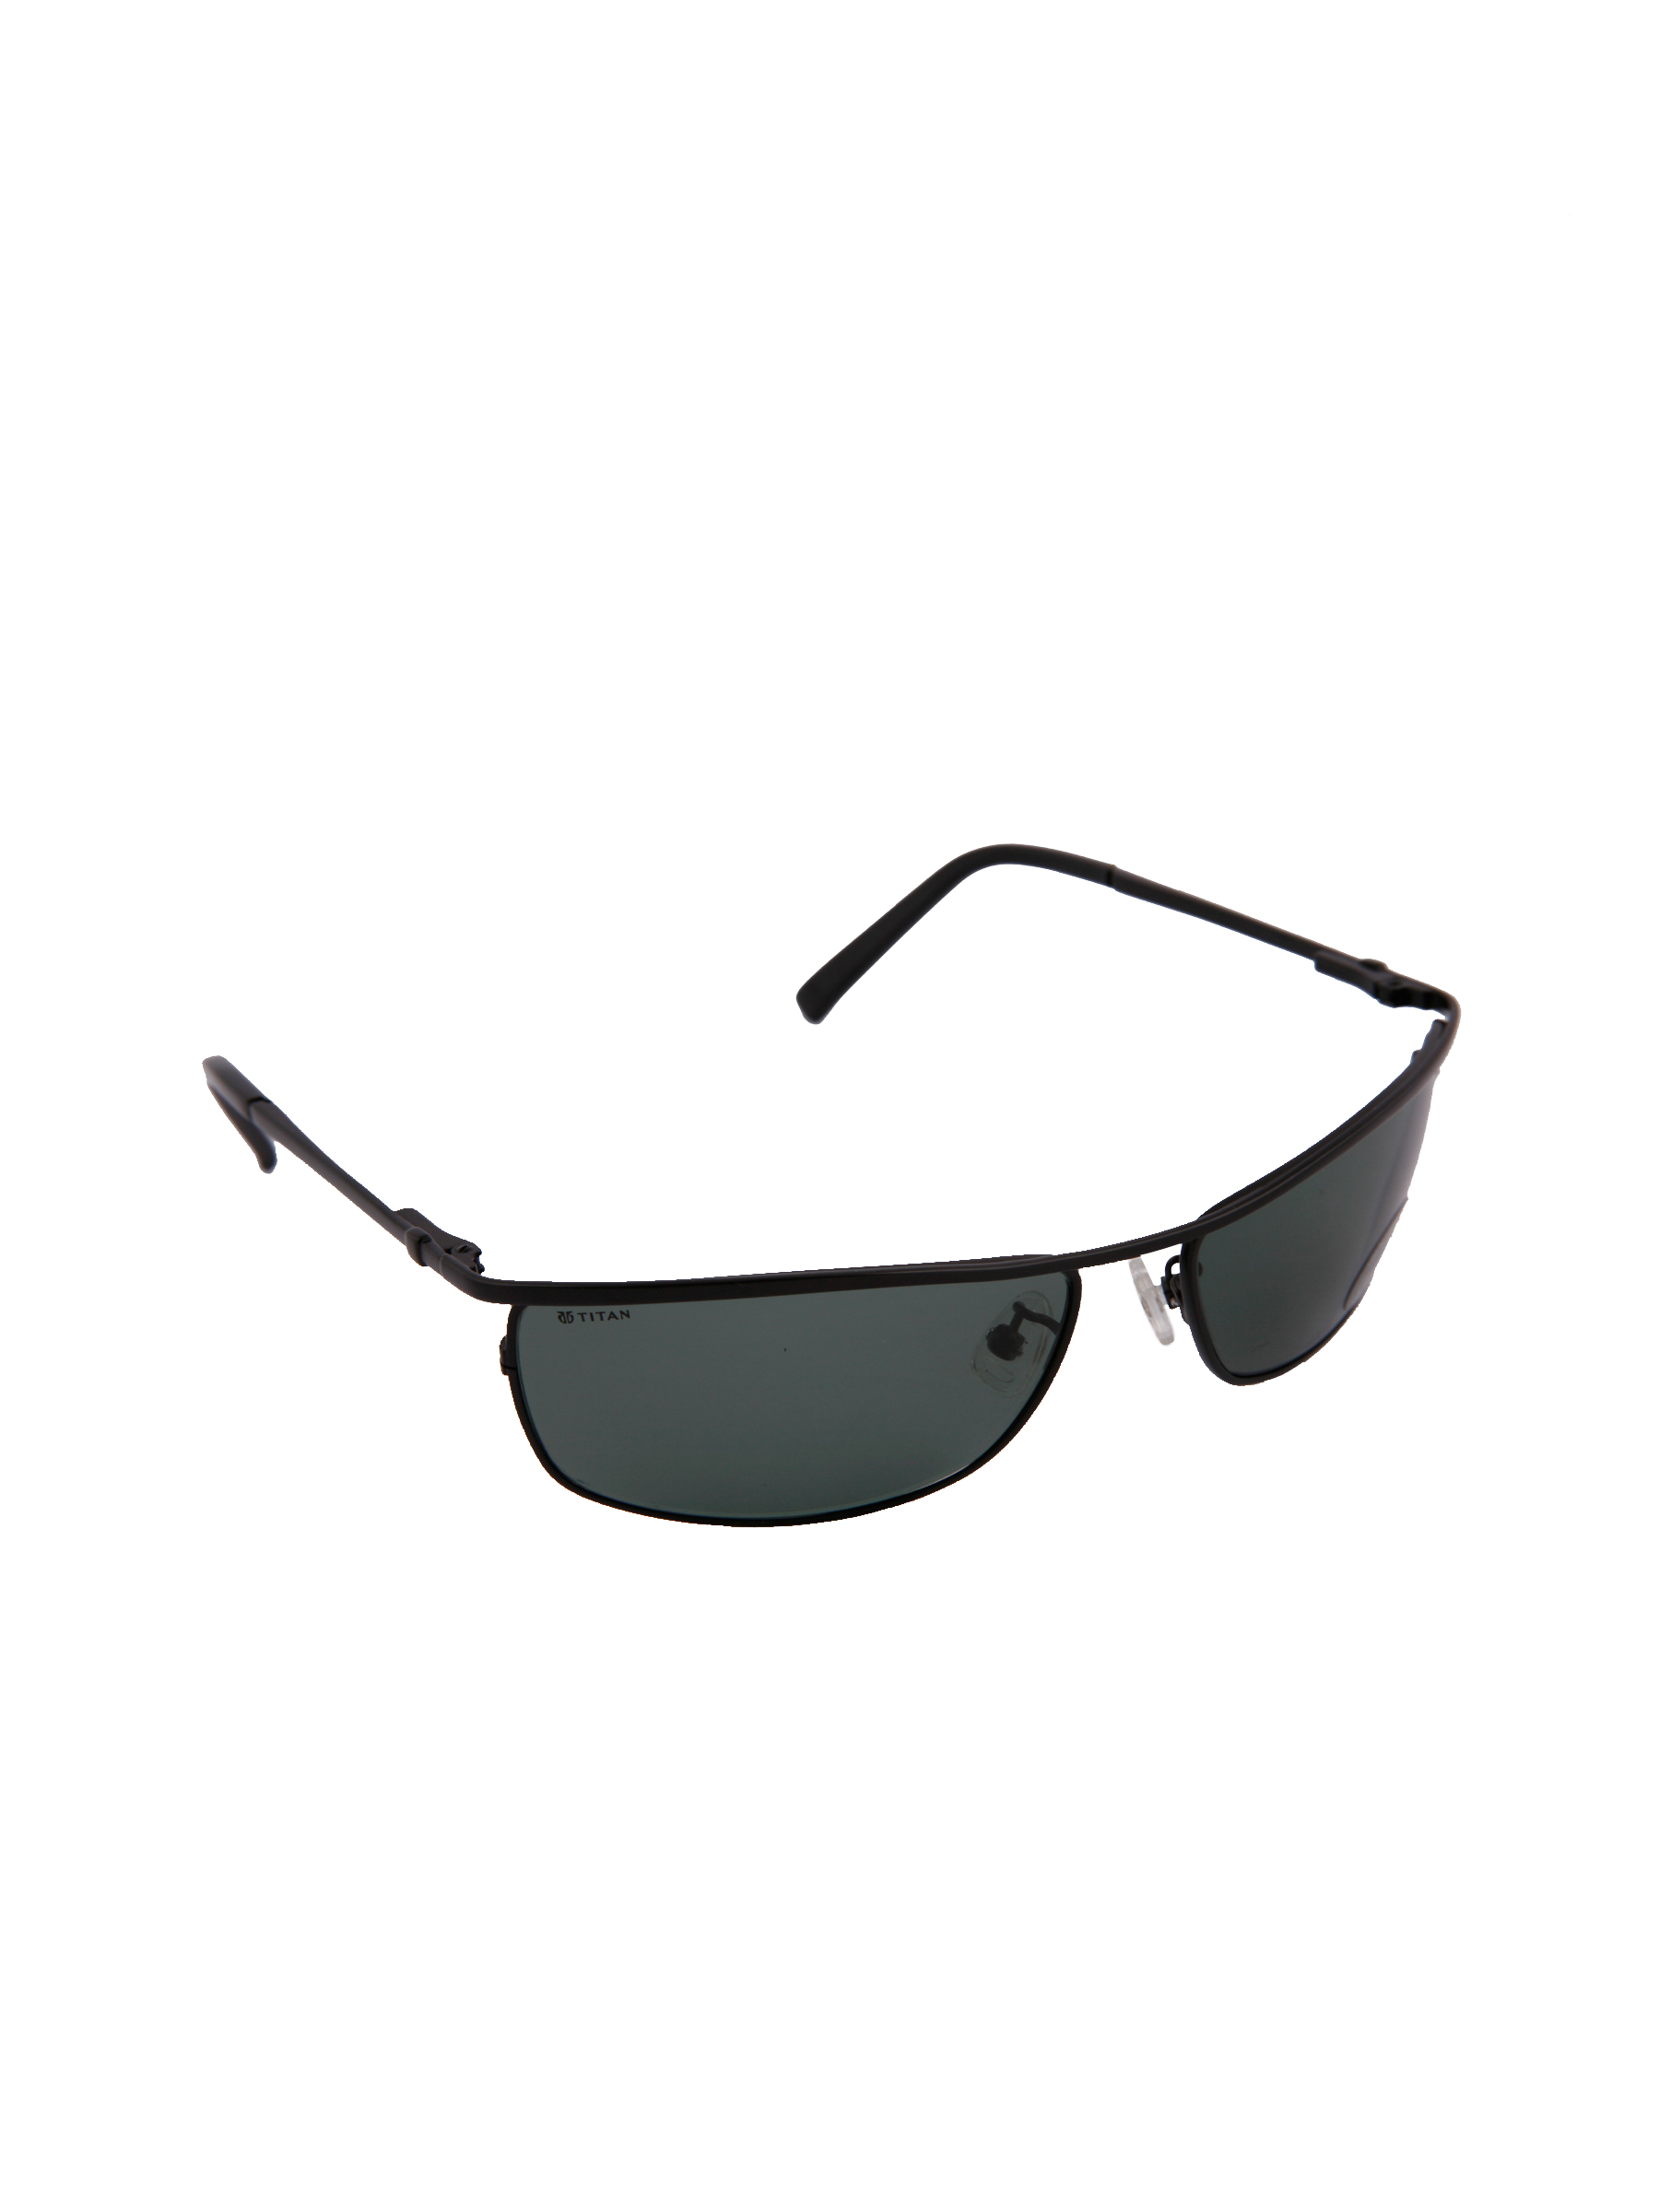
Fastrack Unisex Black Sunglasses
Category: Accessories / Eyewear / Sunglasses
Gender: Unisex
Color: Black
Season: Winter 2016
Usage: Casual